West Jefferson, North Carolina

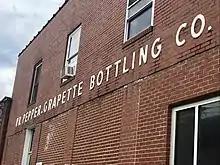
Dr. Pepper bottling plant in West Jefferson

West Jefferson is the home of soda manufacturers West Jefferson Dr Pepper (WJDP). The company is known for producing all their non-diet products with cane sugar, most of which are Dr Pepper Snapple Group (formerly Dr Pepper/Seven Up) products but also include Mountain Dew. WJDP is one of only two non-Pepsi franchises existing in the United States permitted to produce Mountain Dew.